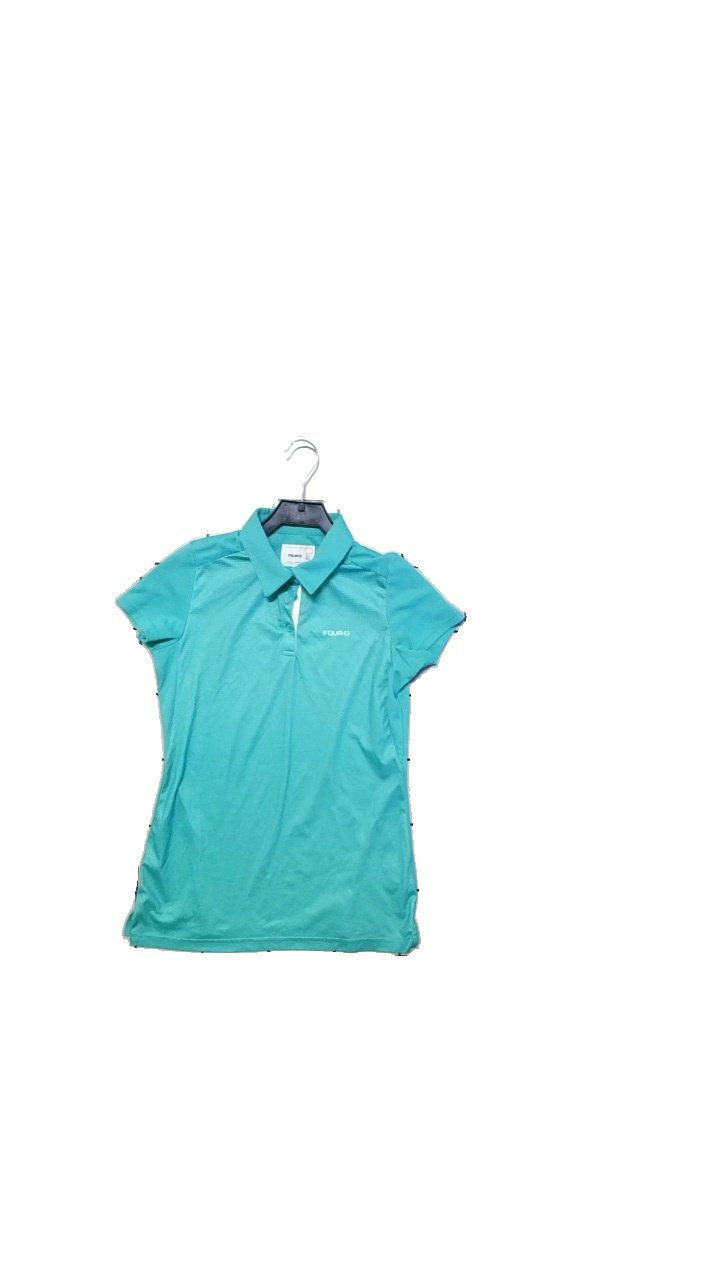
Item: Training Top (Ladies)
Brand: Four-d
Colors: Green
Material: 100% polyester
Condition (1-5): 5
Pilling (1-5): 5
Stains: Minor
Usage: Reuse
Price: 50-100